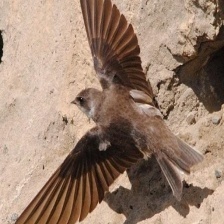
Species: SAND MARTIN
Scientific name: RIPARIA RIPARIA